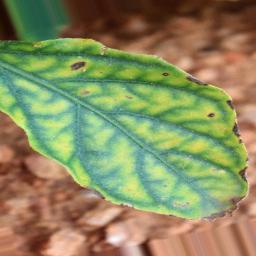
Label: cercospora